Mulbekh Monastery

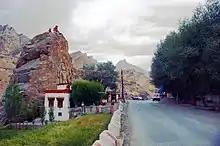
Rock with Chamba statue

Nearby are some ancient rock inscriptions or edict written in Kharosthi script. It issues an edict to the local people to discontinue sacrificing goats by King Bhum Ide (Tsongkapa), who ruled western Ladakh c. 1400 CE, while his younger brother, Dragspa, ruled the rest. Tsongkapa, titled Bhum Ide, was a king and great reformer of Buddhism. He lived in Ladakh from 1378 to 1441 CE. He set up monasteries near Leh at Spitok, Sangkar, Phiang (Fiang) and Trigtse. He started the earlier Buddhist sources and remove the discrepancies from the current practices. He made the monks switch from Red Hat sect (identified by the red hats they wear) to Yellow Hat sect. One of his successors, King Trashi (1500-1530 CE), also made it mandatory for Ladakhi families to send at least one or two children to become a monk, who did not have to be the eldest child.